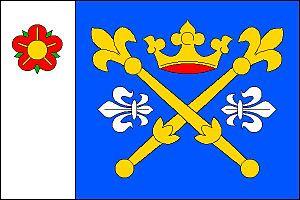
Řípec est une commune du district de Tábor, dans la région de Bohême-du-Sud, en République tchèque. Sa population s'élevait à 313 habitants en 2017.